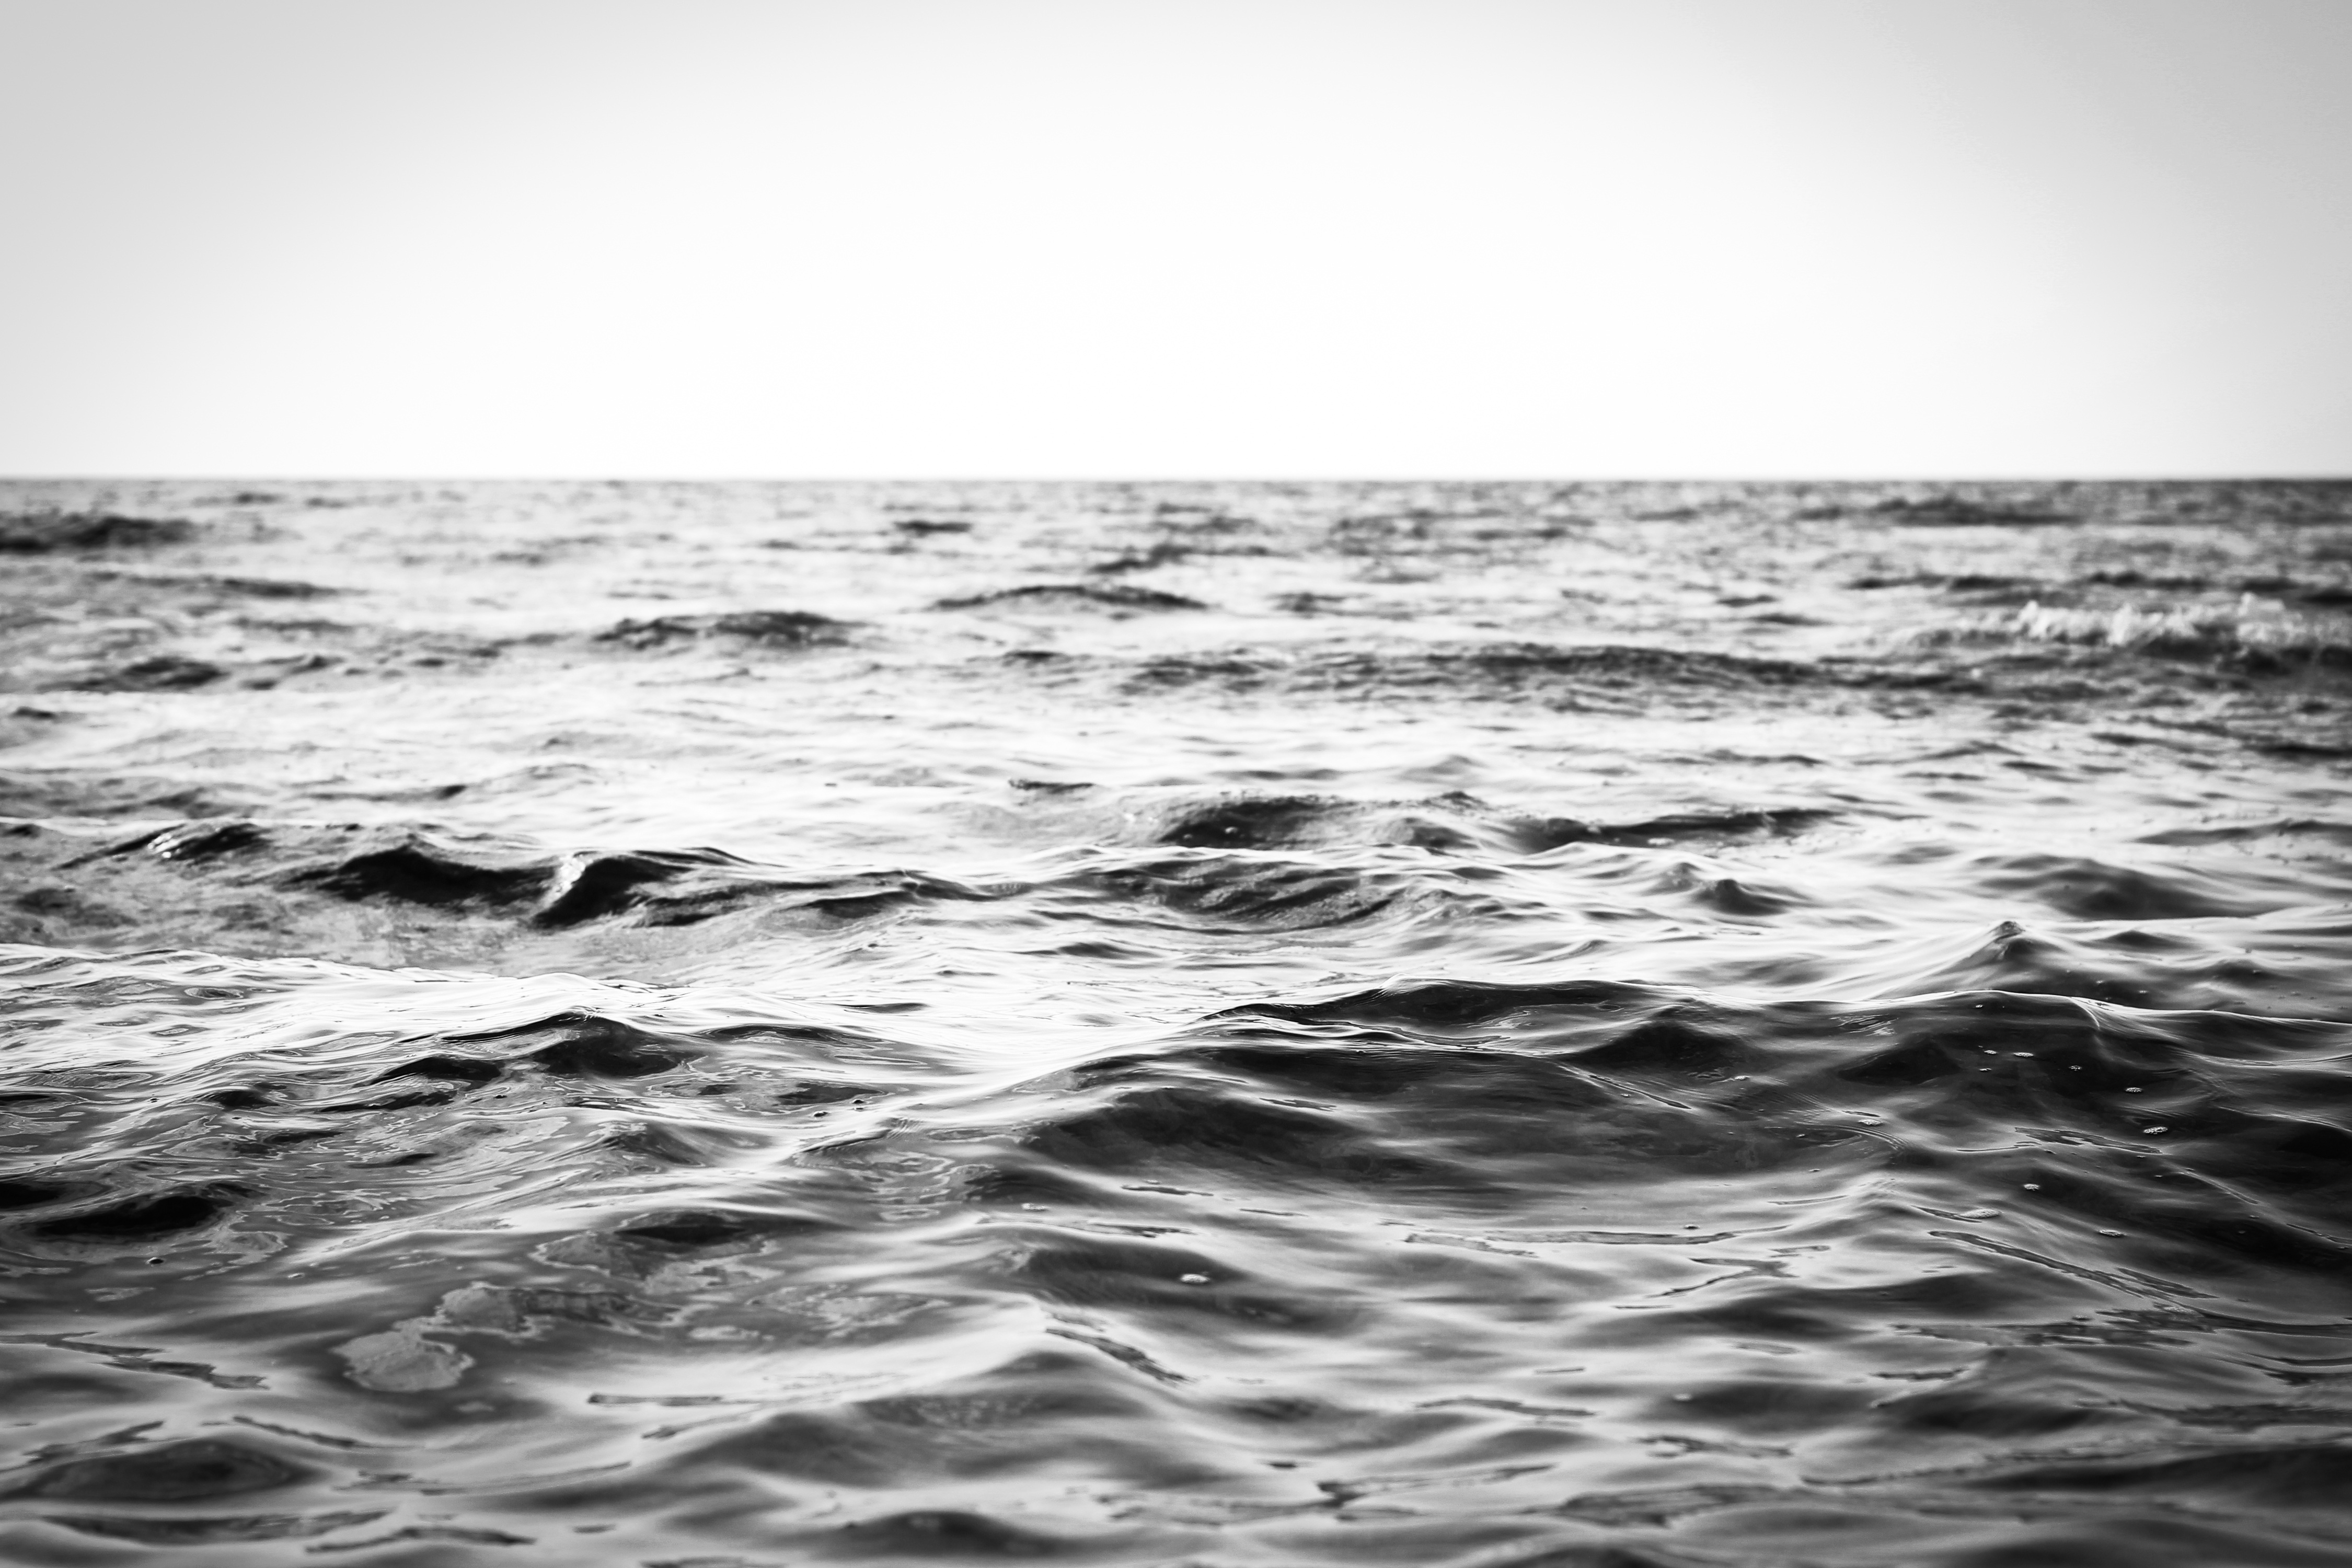
sea, coast, water, rock, ocean, horizon, cloud, black and white, sky, photography, sunlight, shore, wave, atmosphere, dark, reflection, monochrome, body of water, black sea, monochrome photography, wind wave